Pullulan bioconjugate

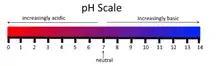
A pH scale that indicates that a pH of 1 to 6 are acidic, a pH of 7 is neutral and a pH of 8 to 14 is neutral.

Pullulan bioconjugate systems can be formed to respond to many different stimuli to enhance the release of the drug to the target tissue. These stimuli include pH, temperature, photothermal, electrical, ultrasonic, magnetic, and enzymatic. The pH is often used to target tumor tissues, as the extracellular pH of tumors is more acidic than the normal cells.